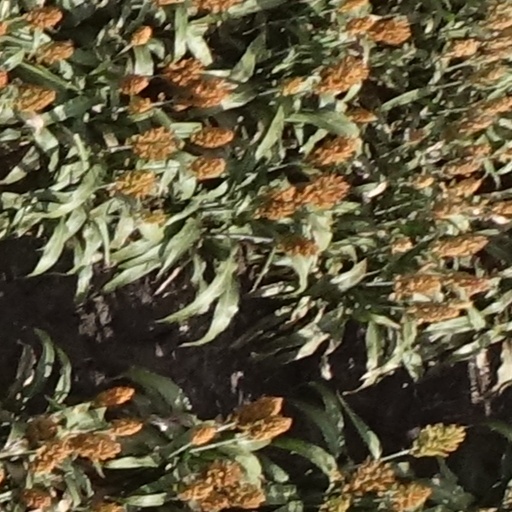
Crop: sorghum